University of Rajshahi

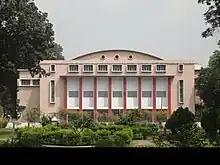
A view of Kazi Nazrul Islam Auditorium through the University Park.

The first proposal to establish a university came in 1917, when Calcutta University created the Sadler Commission to assess the university system in Bengal. However, the recommendations of the report had no immediate consequences.